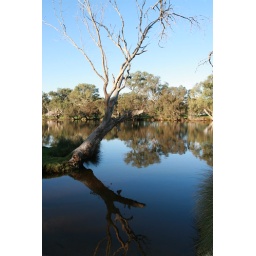
tree mirrored in river